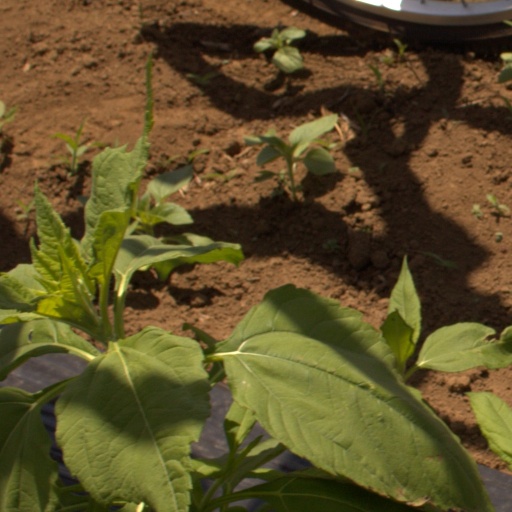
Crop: Jerusalem artichoke